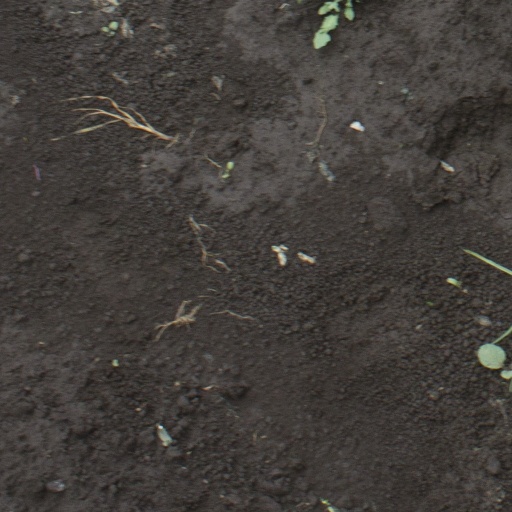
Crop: soybean